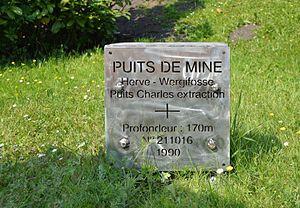
Ancien puits Charles à fr:Herve, Belgique
Herve est une ville francophone de Belgique située en Région wallonne dans la province de Liège, à 8 km à vol d'oiseau de Verviers et à 17 km de Liège. Herve est réputée pour son fromage.